Air Efata

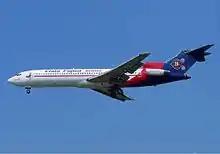
Efata Papua Airlines Boeing 727

Air Efata was founded in 2004. Its first flight commenced in early 2004 with one 727-200 from Jakarta to Jayapura. The airline was unable to continue its operations after the aircraft returned to Jakarta. After two years of inactivity, Air Efata recommenced operations on 9 January 2006 with a fleet of MD-83s and MD-88s. Only surviving for a short time, the company had to suspend all service again, and its licence was withdrawn. The CEO and owner of Air Efata then committed suicide in January 2007.